3rd Royal Surrey Militia

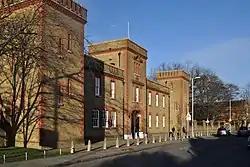
'The Keep', Kingston Barracks.

The Militia of the United Kingdom was revived by the Militia Act 1852, enacted during a period of international tension. As before, units were raised and administered on a county basis, and filled by voluntary enlistment (although conscription by means of the militia ballot might be used if the counties failed to meet their quotas). Training was for 56 days on enlistment, then for 21–28 days per year, during which the men received full army pay. Under the Act, militia units could be embodied by Royal Proclamation for full-time home defence service in three circumstances: